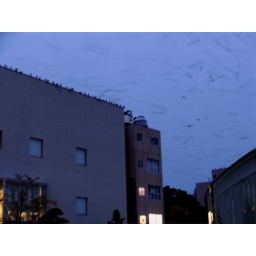
Japan 2006. At sunset, birds in the sky and on buildings